EP10

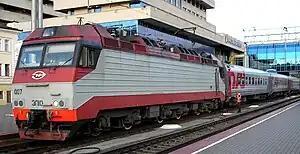
EP10-007 at the front of a passenger train in 2010

The EP10 is a type of dual voltage six axle electric locomotive built for Russian Railways (RŽD) by NEVZ in association with Adtranz/Bombardier for passenger use. The design was considered costly, and only 12 units were acquired.